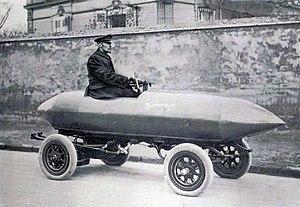
Camille Jenatzy à Achères le 29 avril 1899 sur la CITA no 25 «
Le record de vitesse terrestre concerne la vitesse la plus rapide atteinte par tout véhicule terrestre sur roues, hors véhicules guidés.